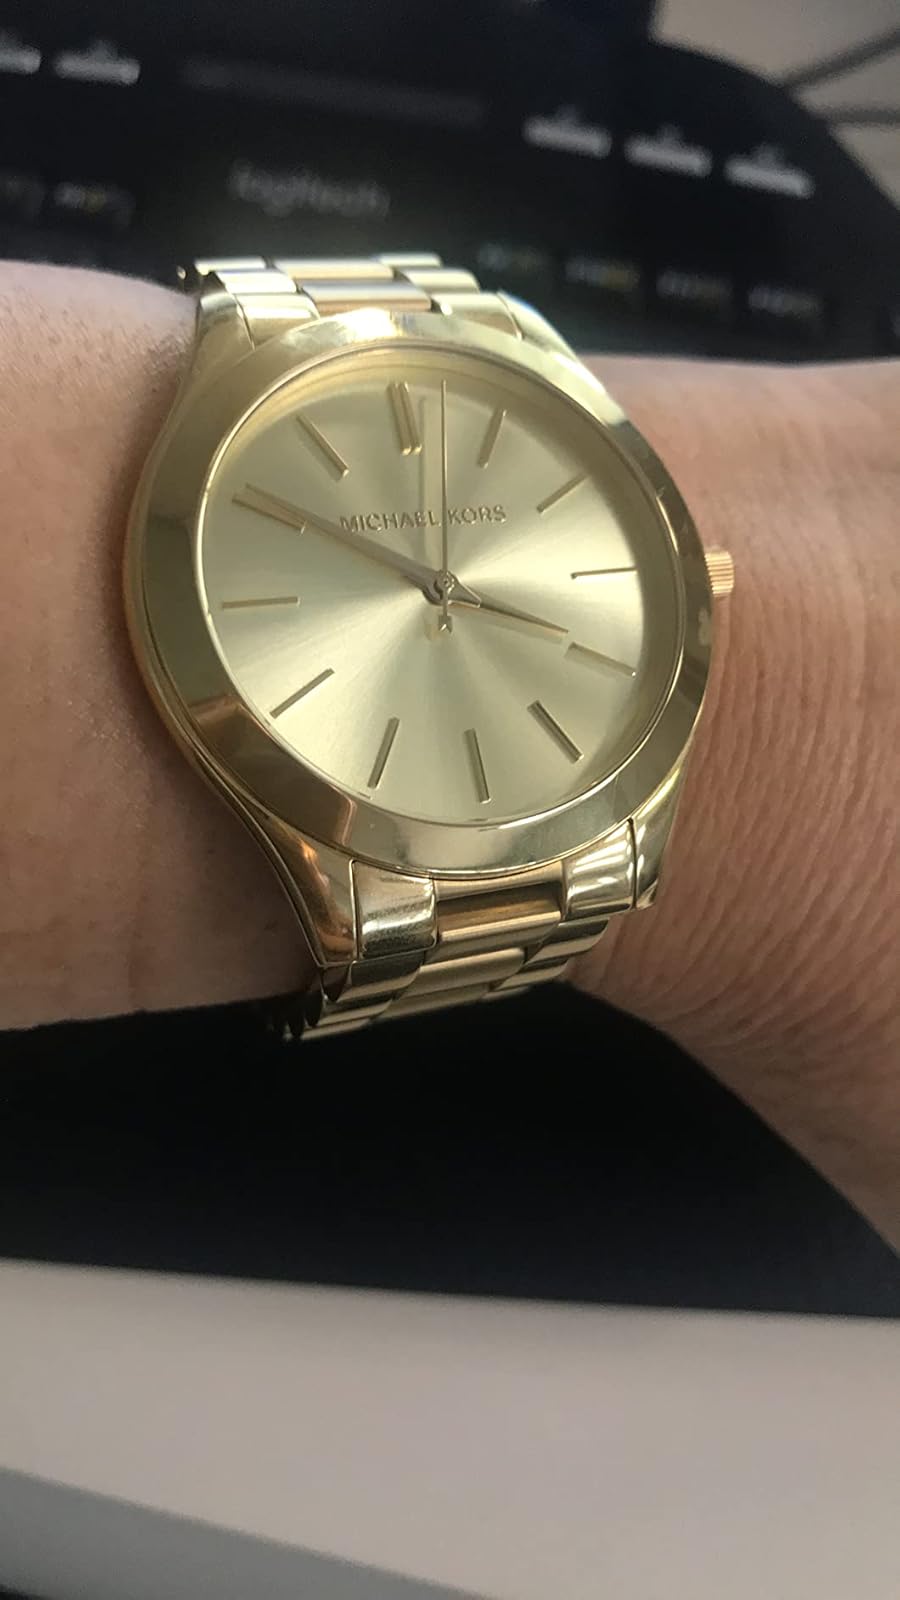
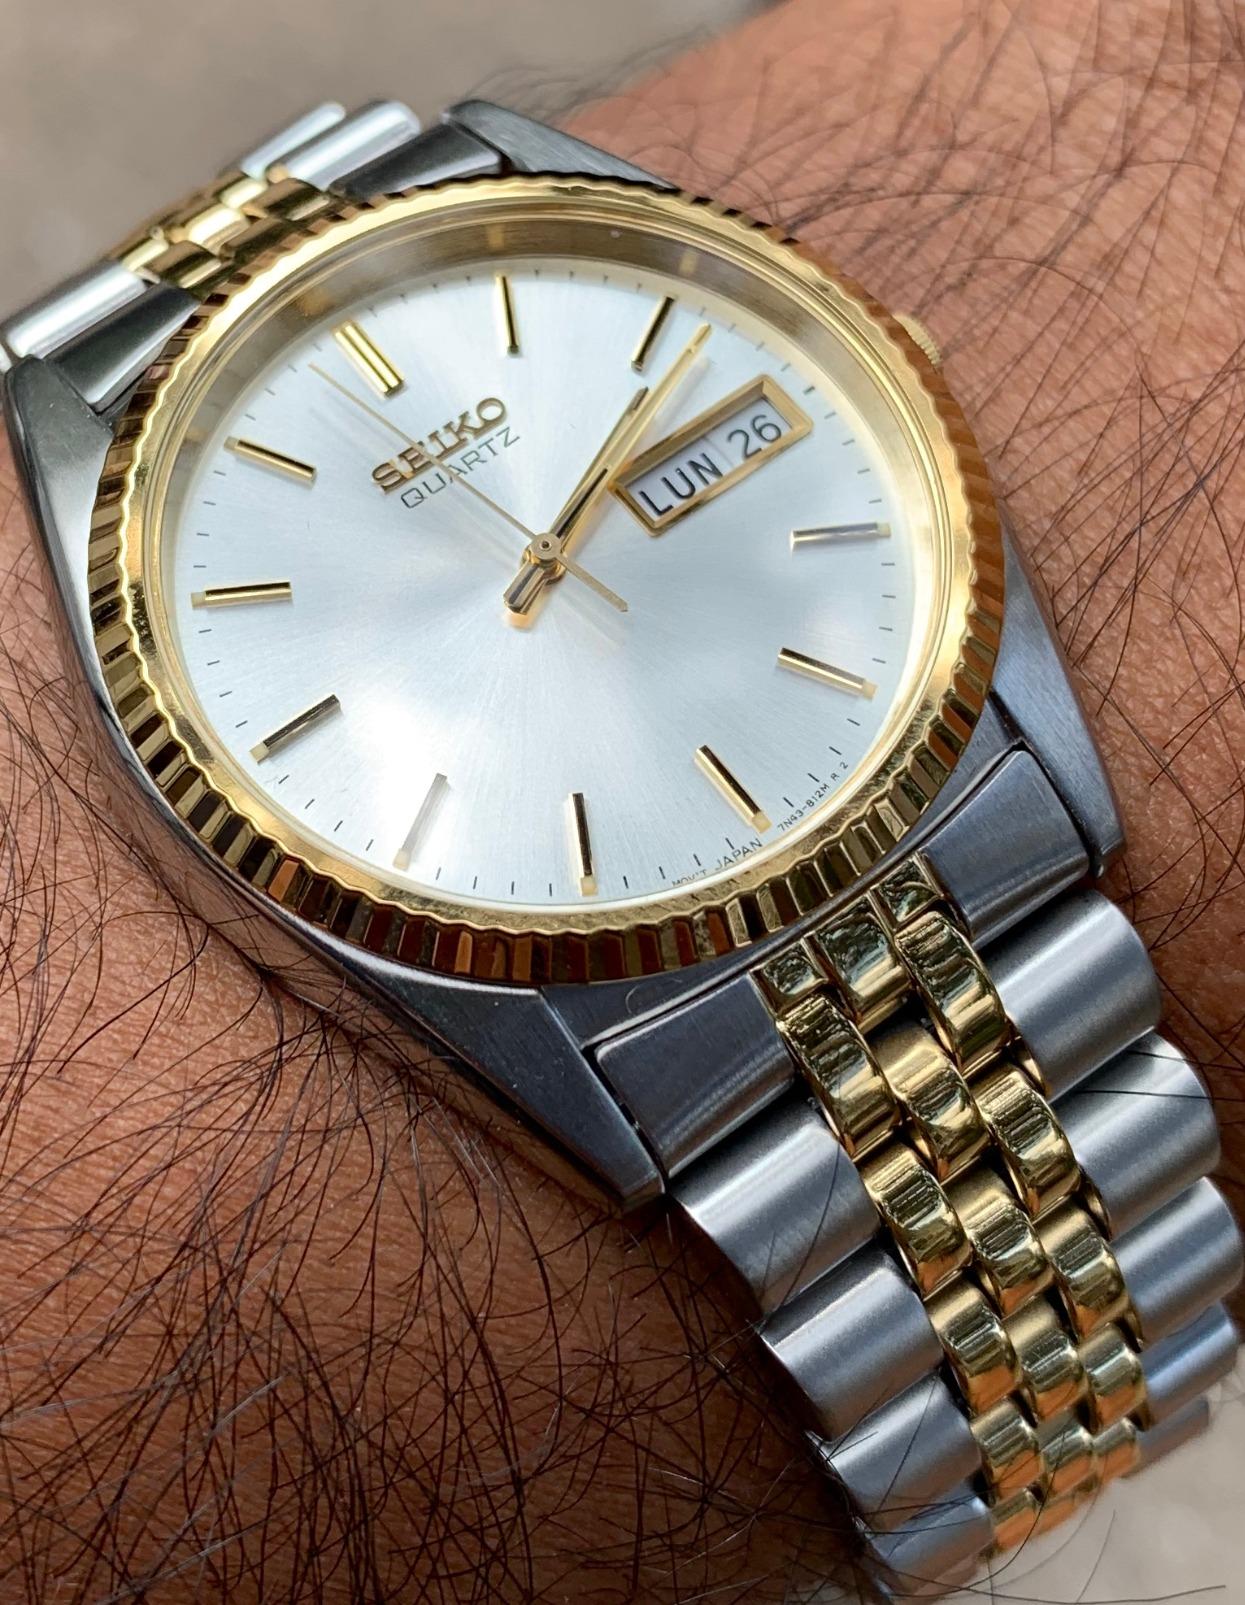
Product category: accessories_watch
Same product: no